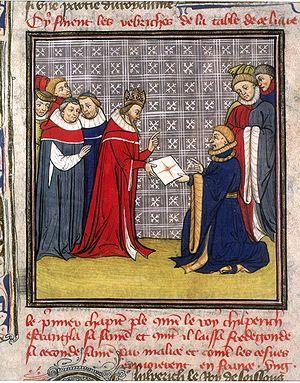
Chilpéric Ier et le(s) messager(s). Français 73, fol. 28v. Grandes chroniques de France. XIVème-XVème siècle.
Chilpéric Iᵉʳ, né entre 525 et 534, mort entre le 20 et le 28 septembre 584 à Chelles, est un souverain franc de la dynastie des Mérovingiens. Petit-fils de Clovis et fils de Clotaire Iᵉʳ, il est roi de Soissons de 561 à 584.